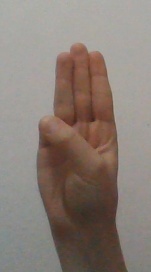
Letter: thaa